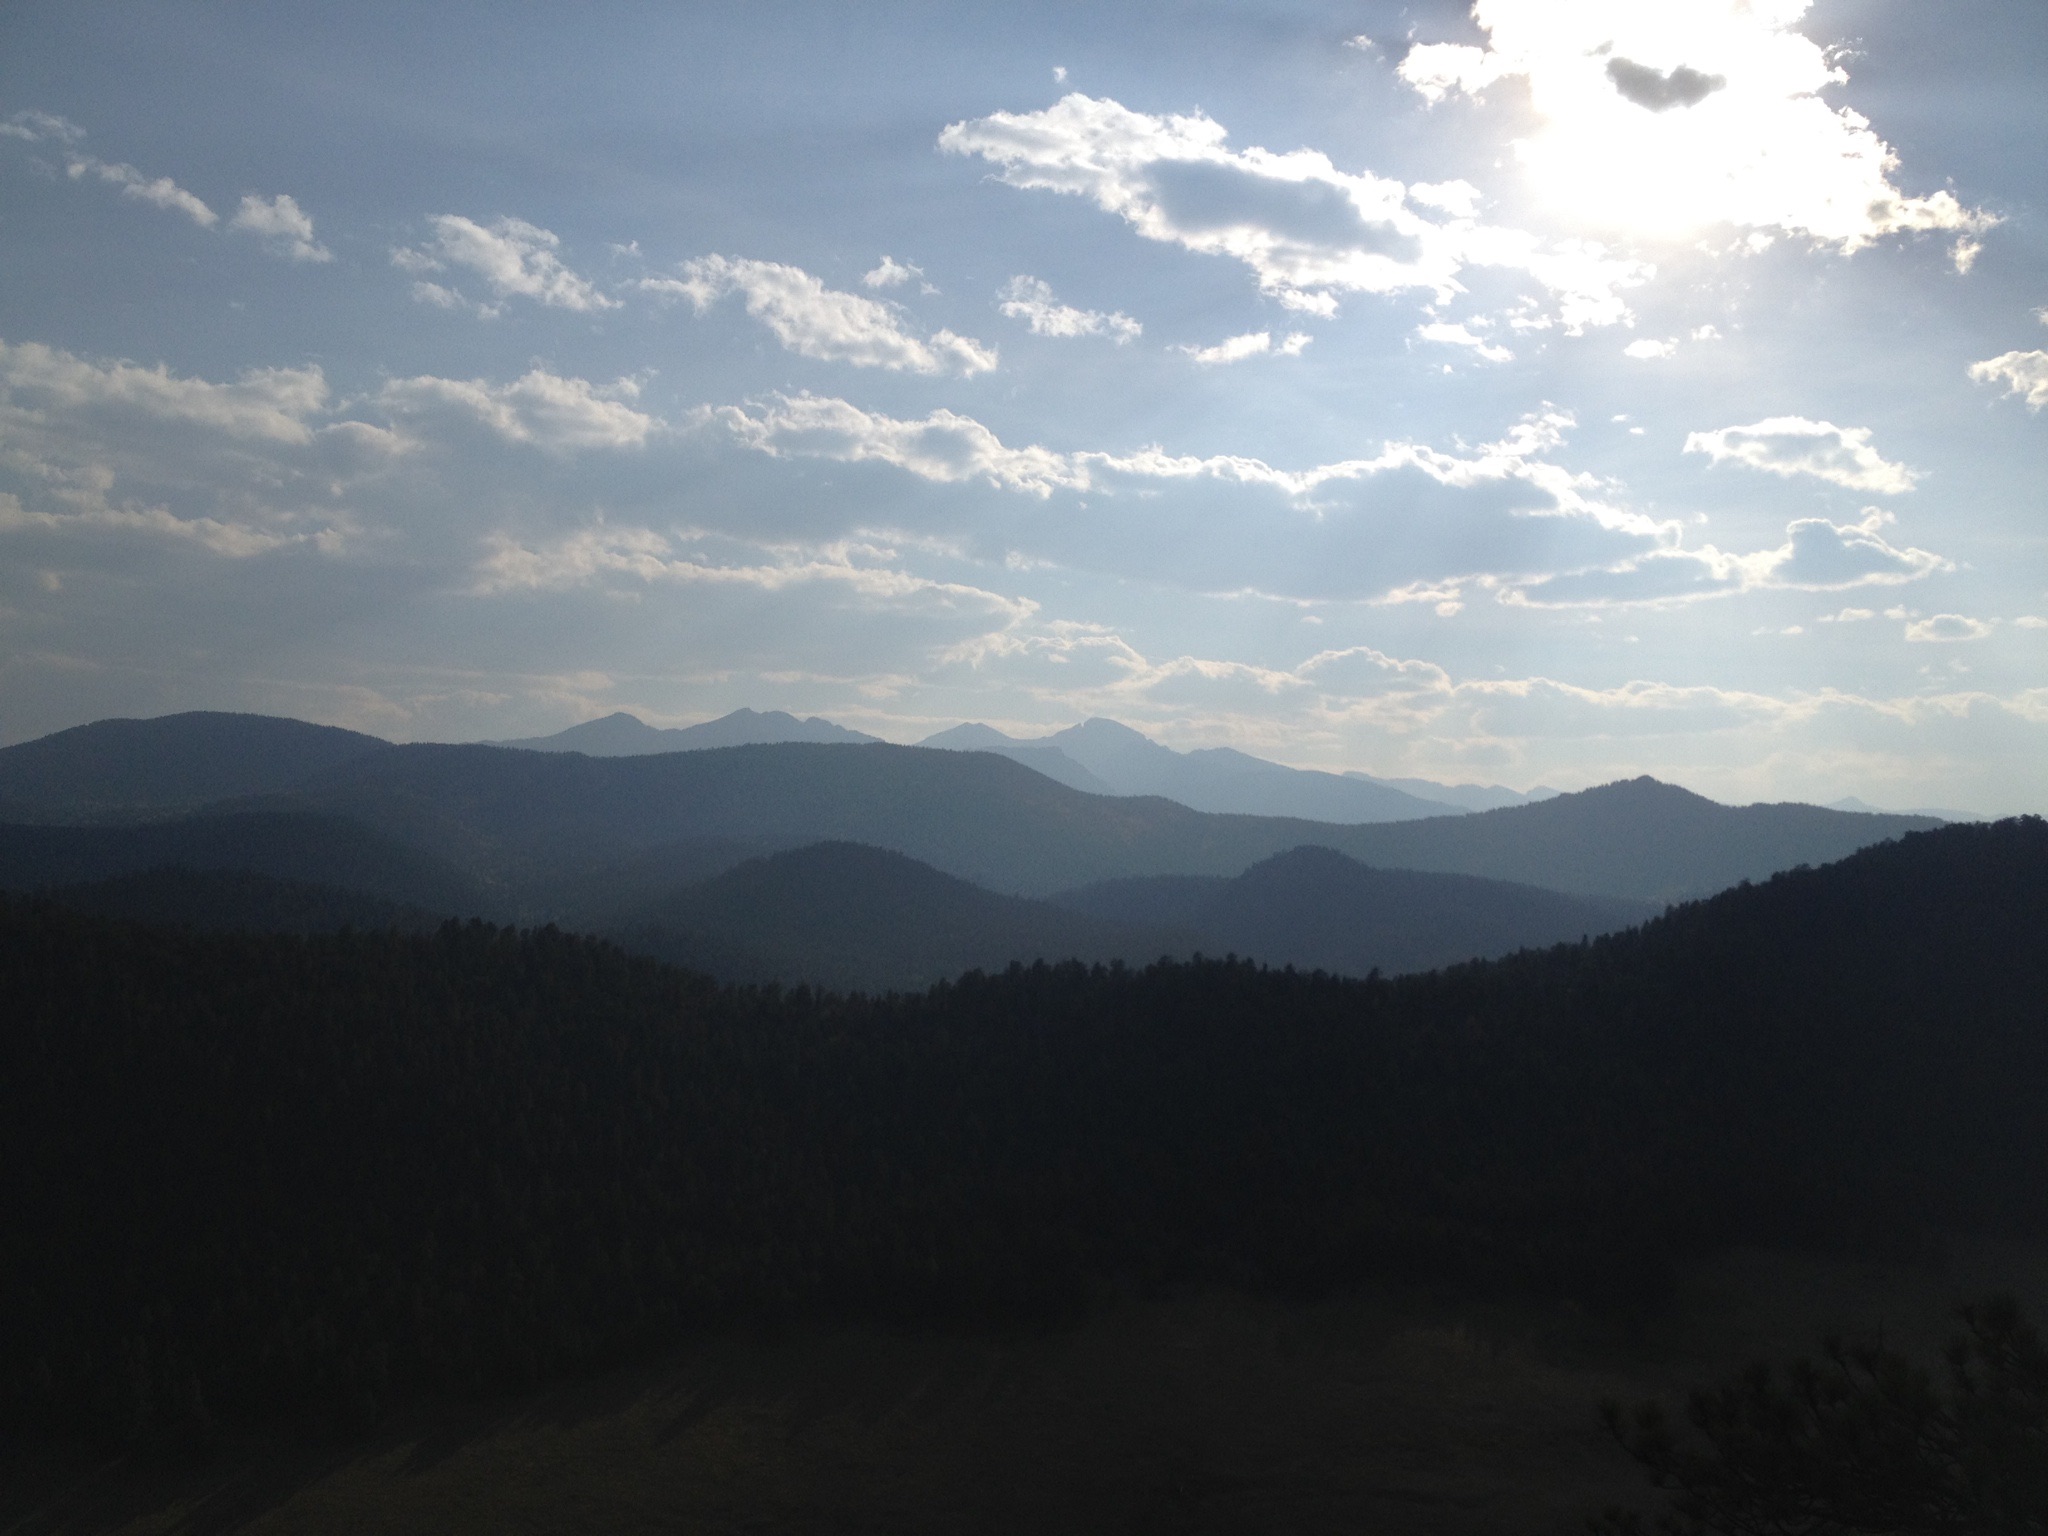
nature, horizon, mountain, cloud, sky, sunrise, sunset, mist, sunlight, morning, hill, dawn, valley, mountain range, dusk, ridge, plain, plateau, loch, landform, atmospheric phenomenon, mountainous landforms